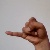
The image shows a hand gesture representing the letter 'J' in Indian Sign Language.